Bolshoy Ussuriysky Island

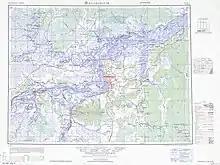
Map of Khabarovsk area including Bolshoy Ussuriysky Island (labeled BOUNDARY IN DISPUTE; AMS, 1950)

The 1860 Convention of Peking stipulated that the boundary between China and Russia lay along the Amur and Ussuri rivers. As such, the island at the confluence of the two rivers was Chinese. Until 2004, Bolshoy Ussuriyskiy Island was the site of a territorial dispute between China and Russia. The Soviet Union forcefully occupied Bolshoy Ussuriyskiy and Yinlong Islands in 1929 in the wake of a Russo-Manchurian conflict, but this was not accepted by China. While Russia governed the islands as a part of Khabarovsk Krai, China claimed them as a part of Fuyuan County, Heilongjiang province, the easternmost part of China.